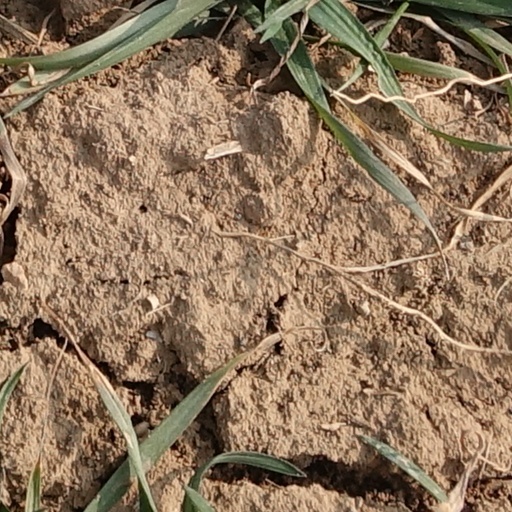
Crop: wheat